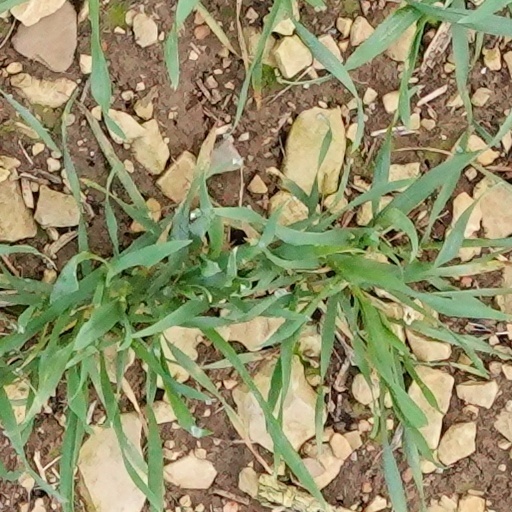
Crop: wheat